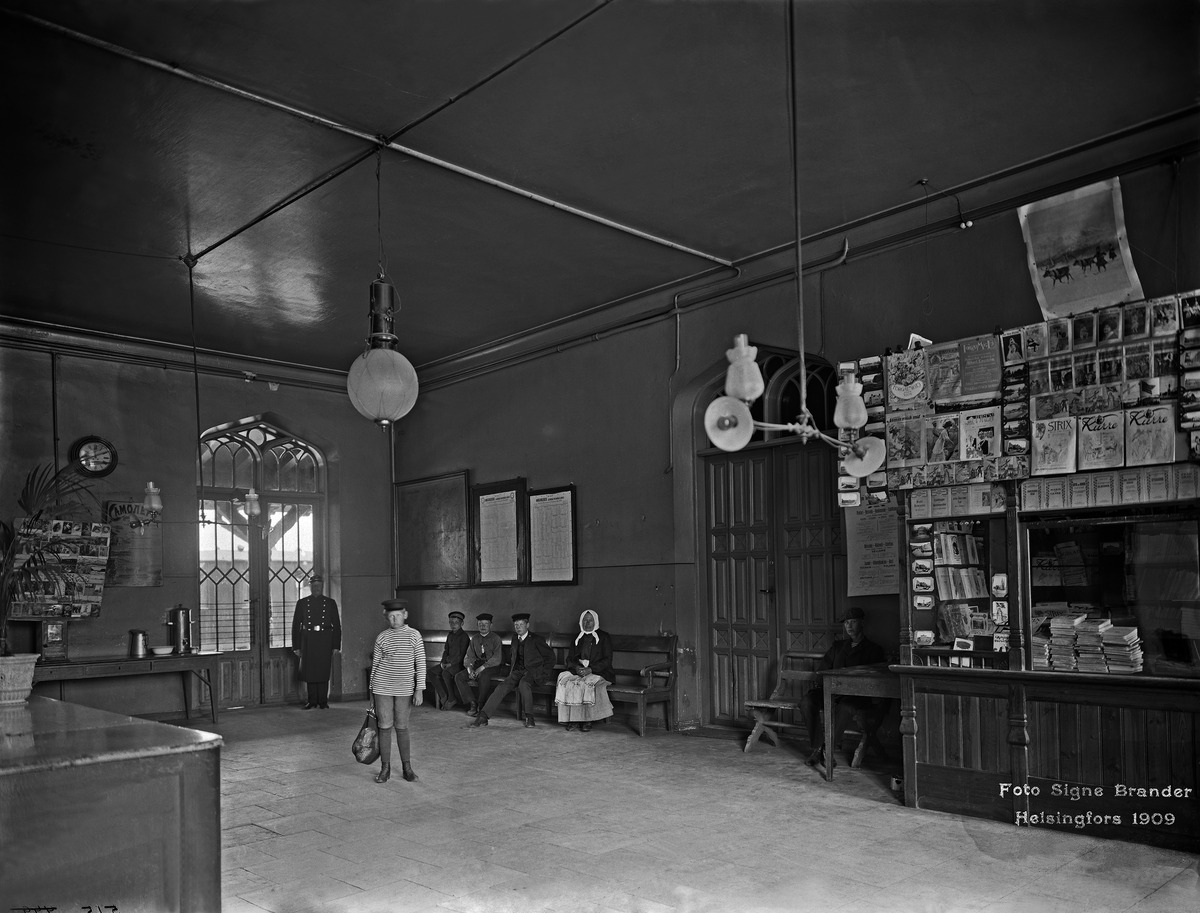
Vanha rautatieasema
sisällön kuvaus: Vanha rautatieasema.  3. luokan odotushuone. mustavalkoinen
Kuvaaja: Brander, Signe, valokuvaaja
Ajankohta: kuvausaika 1909
Paikka: Suomi, Uusimaa, Helsinki, Kluuvi Helsinki
Aiheet: rautatiet, poliisit, kioskit, lehdistö, lapset pojat, matkustajat, lehdet sanomalehdet